Mike Price (basketball)

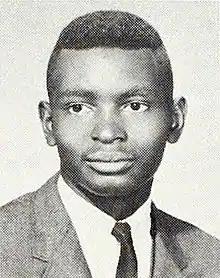
Price in 1966

Michael Price (born September 11, 1948) is an American former professional basketball player. He played for three seasons in the National Basketball Association (NBA) for the New York Knicks and Philadelphia 76ers. Price played college basketball for the Illinois Fighting Illini and was selected in the first round of the 1970 NBA draft by the New York Knicks. He is the older brother of fellow NBA player Jim Price.